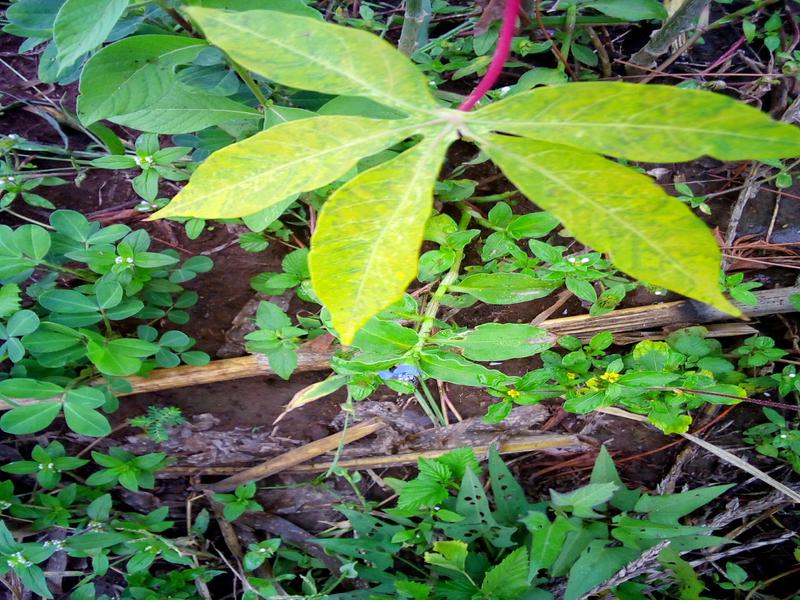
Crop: cassava
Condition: brown_streak_disease